Internet outage

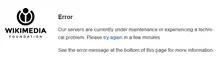
Screenshot of the Wikipedia website during a DDoS attack in February 2020, showing an error message in place of website content

An Internet outage or Internet blackout or Internet shutdown is the complete or partial failure of the internet services. It can occur due to censorship, cyberattacks, disasters, police or security services actions or errors.